Silverstein (band)

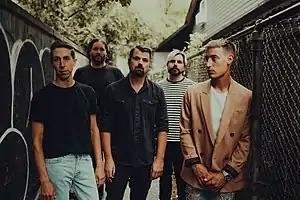
Silverstein in 2020

Silverstein is a Canadian post-hardcore band from Burlington, Ontario, formed in 2000. Their band name is a reference to the famous children's author Shel Silverstein, who the band had admired and whose work they had read as children. They have released a total of eleven studio albums, seven EPs, a compilation album and a live DVD/CD.